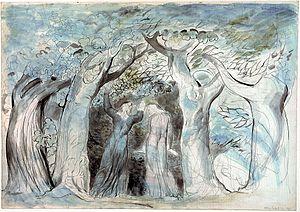
Le Chant II de l'Enfer sert de préface au cantica de Dante Alighieri, le vrai voyage vers l'Enfer ne commençant qu'au chant III. Le chant se déroule dans une forêt, nous sommes dans la nuit entre 7 et le 8 avril 1300, ou, selon d'autres commentateurs, entre le 24 et le 25 mars 1300.